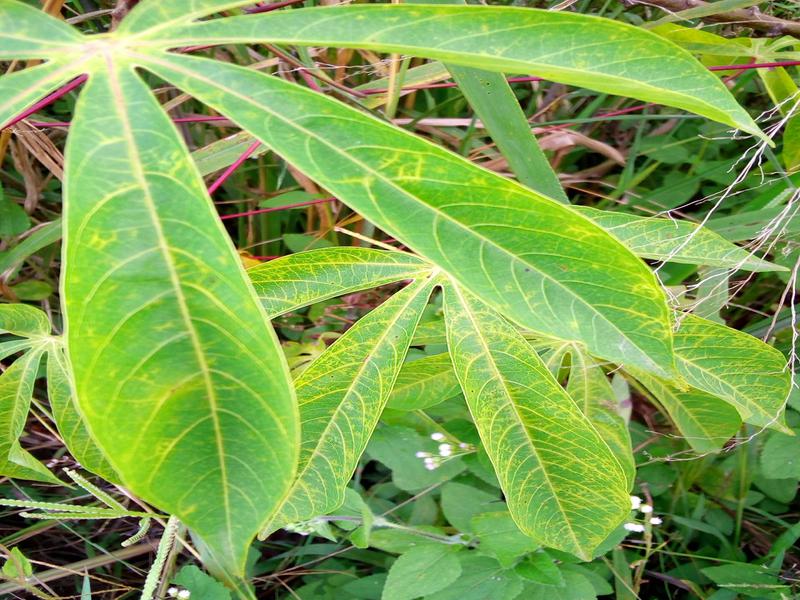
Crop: cassava
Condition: brown_streak_disease